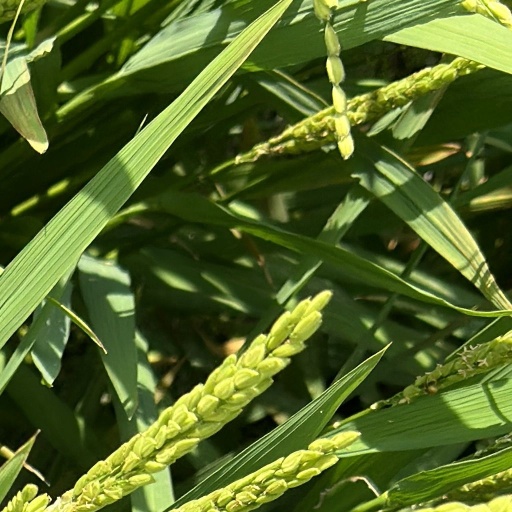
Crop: rice